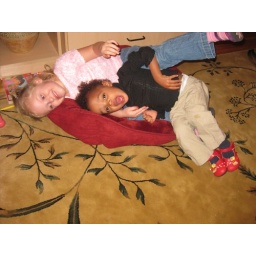
Maia and Amara in the cat bed (2)